The Second Time Around (2016 film)

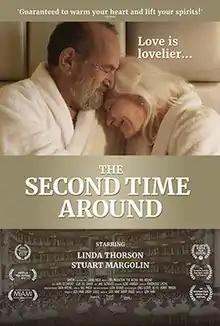
Poster

The Second Time Around is a 2016 Canadian romance film directed by Leon Marr and starring Linda Thorson and Stuart Margolin.